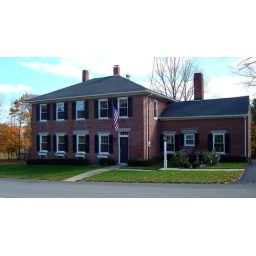
An antique house down the road from Nichols College in Dudley, Massachusetts